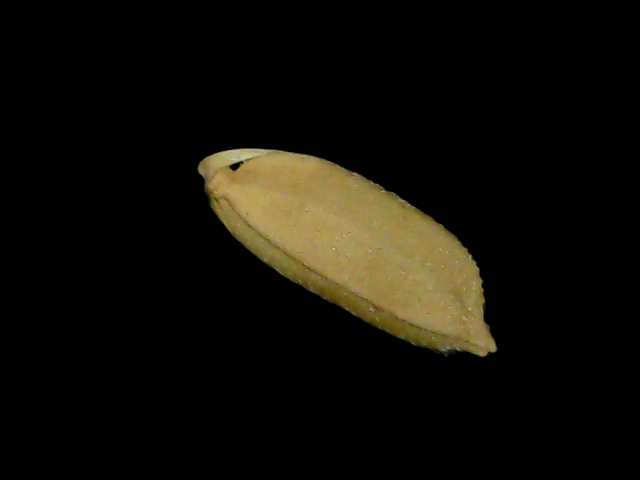
Rice variety: Bd76